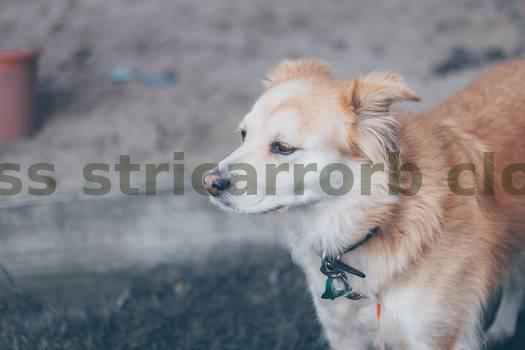
Label: Watermark